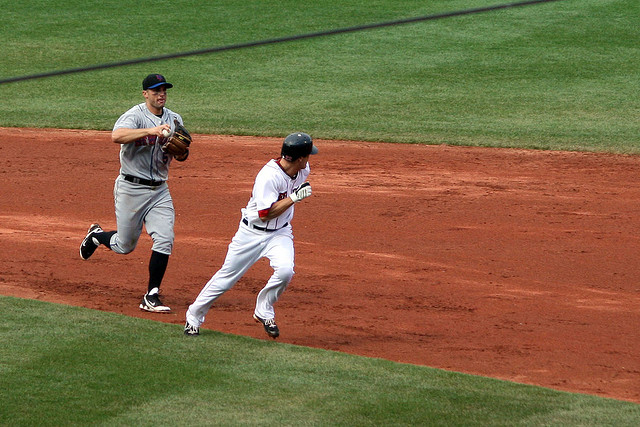
hai cầu thủ bóng chày đang chạy ở trên sân